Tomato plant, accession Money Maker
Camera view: vertical (180 deg); turntable rotation: 60 degrees
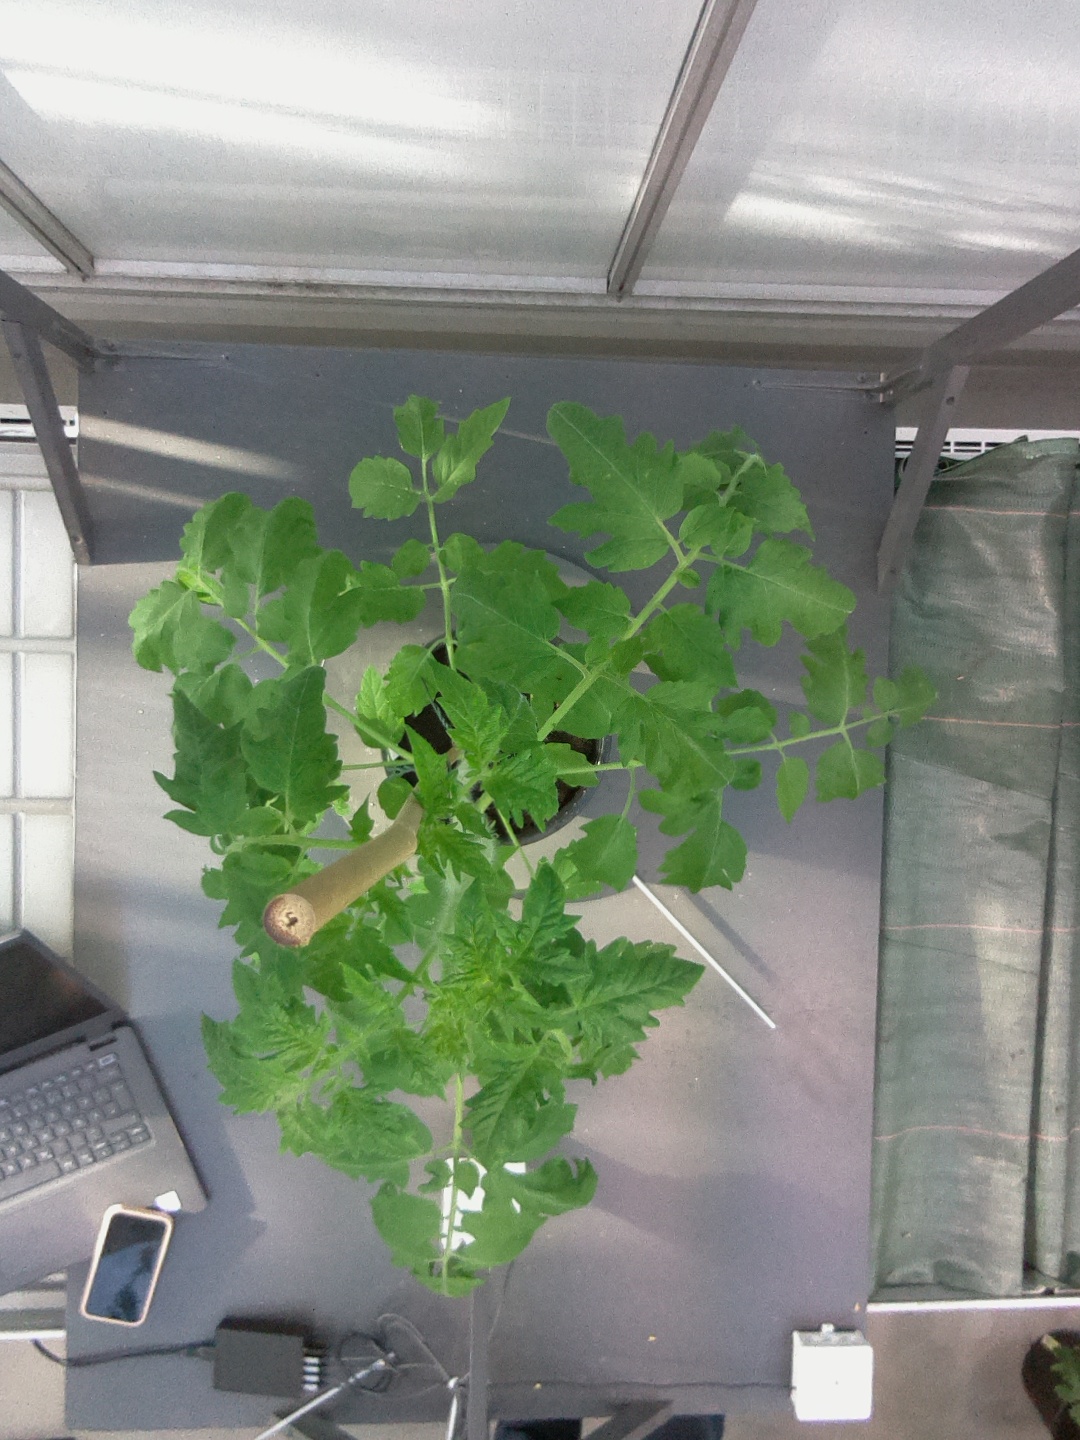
BBCH growth stage 51: First inflorence visible, visible closed flower bud